Lesser Poland

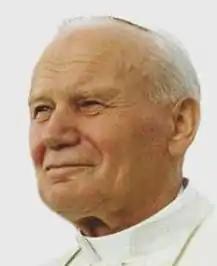
Pope John Paul II was born in Wadowice, Lesser Poland, in 1920

In 1918, when Second Polish Republic was created, whole historical Lesser Poland became part of restored Poland. The historical area of the province was divided between four voivodeships: Kraków Voivodeship (whole), Kielce Voivodeship (whole), Lwów Voivodeship (northwestern corner), and Lublin Voivodeship (western part). Furthermore, in the counties of central Lesser Poland, another administrative unit, Sandomierz Voivodeship was planned, but due to the outbreak of World War II, it was never created. Boundaries between two major Lesser Poland voivodeships – Kraków, and Kielce, were the same as pre-1914 boundaries of Austria-Hungary, and Russia. Nevertheless, in the interbellum period, the notion of Lesser Poland was frequently associated only with former Austrian province of Galicia. Therefore, Western Galicia to the San river, was called "Western Lesser Poland", while Eastern Galicia, east of the San, with the city of Lwów (Lviv), was called "Eastern Lesser Poland" (voivodeships of Tarnopol, Stanisławów, and Lwów). According to a Polish historian Jan Pisuliński, using the term "Eastern Lesser Poland" to denomine Eastern Galicia is incorrect, as it has no historical justification, being only a designation of nationalist and propaganda significance (similarly to analogous term "Western Ukraine" used at the same time by the Ukrainian side), which served in the 1920s and 1930s to make a stronger connection of the area between rivers of San and Zbruch with the Polish state and to emphasize the allegedly indigenously Polish nature of that region.